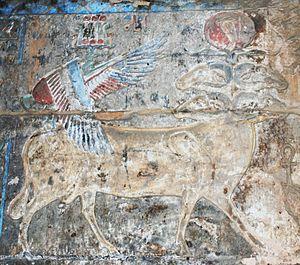
Banebdjedet, le bélier de Mendès
Les dieux et déesses de l’Égypte antique représentent une foule considérable de plus d'un millier de puissances surnaturelles ; divinités cosmogoniques, divinités provinciales, divinités locales, divinités funéraires, personnification de phénomènes naturels ou de concepts abstraits, ancêtres déifiés, démons, génies, divinités étrangères importées, etc. Le terme égyptien pour dieu est netjer et son plus ancien hiéroglyphe représente vraisemblablement un mat enveloppé de bandelettes de tissu. Pour désigner le concept de la divinité, les glyphes alternatifs sont le faucon sur un perchoir et un personnage accroupi. D'autres termes existent pour désigner une divinité, tel baou ou sekhem mais leur diffusion a été de moindre importance.